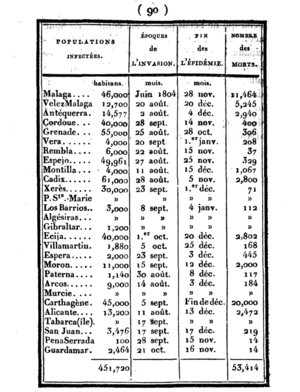
François-Victor Bally, né le 22 avril 1775 à Beaurepaire et mort le 21 avril 1866 à Salon-de-Provence, est un médecin français.